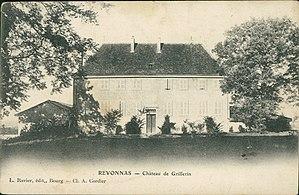
Château de Grillerin à Revonnas, carte postale ancienne.
La liste des châteaux de l'Ain recense de manière non exhaustive les châteaux, maisons fortes, mottes castales, situés dans le département français de l'Ain. Il est fait état des inscriptions et classements au titre des monuments historiques.
Revonnas est une commune française, dans le département de l'Ain en région Auvergne-Rhône-Alpes.